Mechanical device test stands

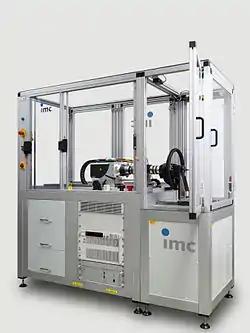
imc steering wheel test stand

Research and Development (R&D) activities on mechanical components have necessitated sophisticated mechanical component test stands. For example, automobile OEMs or aviation OEMs are usually interested in developing mechanical components that meet the following objectives: